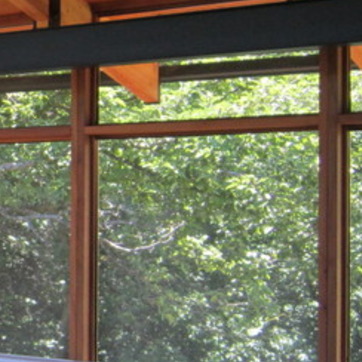
Material: foliage